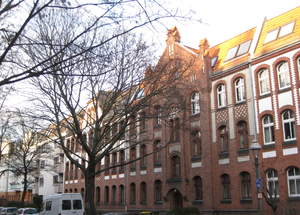
Berlin-Borsigwalde est un des onze quartiers de l'arrondissement de Reinickendorf dans la capitale allemande.